R-17 Elbrus

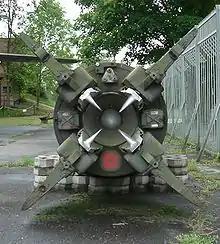
The rear section of an 8K14 missile, showing the fixed fins and the graphite vanes that control the missile's path.

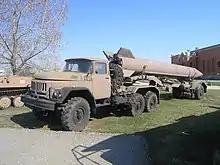
R-17 on reload transport trailer with ZIL-131 tractor

During the 1960s the Soviets exported the R-17 missiles and 2P19 launchers to Warsaw Pact allies, though none of their armies had access to nuclear warheads, which were stored on their soil in Soviet-controlled Missile Technical Bases (RTB). After the 9P117 TEL was introduced, Warsaw Pact Scud brigades were re-equipped with these. About 140 TELs were exported to Poland, East Germany, Czechoslovakia, Hungary, Romania, and Bulgaria. Most of their Scud brigades were disbanded in the 1990s as their equipment was wearing out and ineffective without a nuclear warhead.